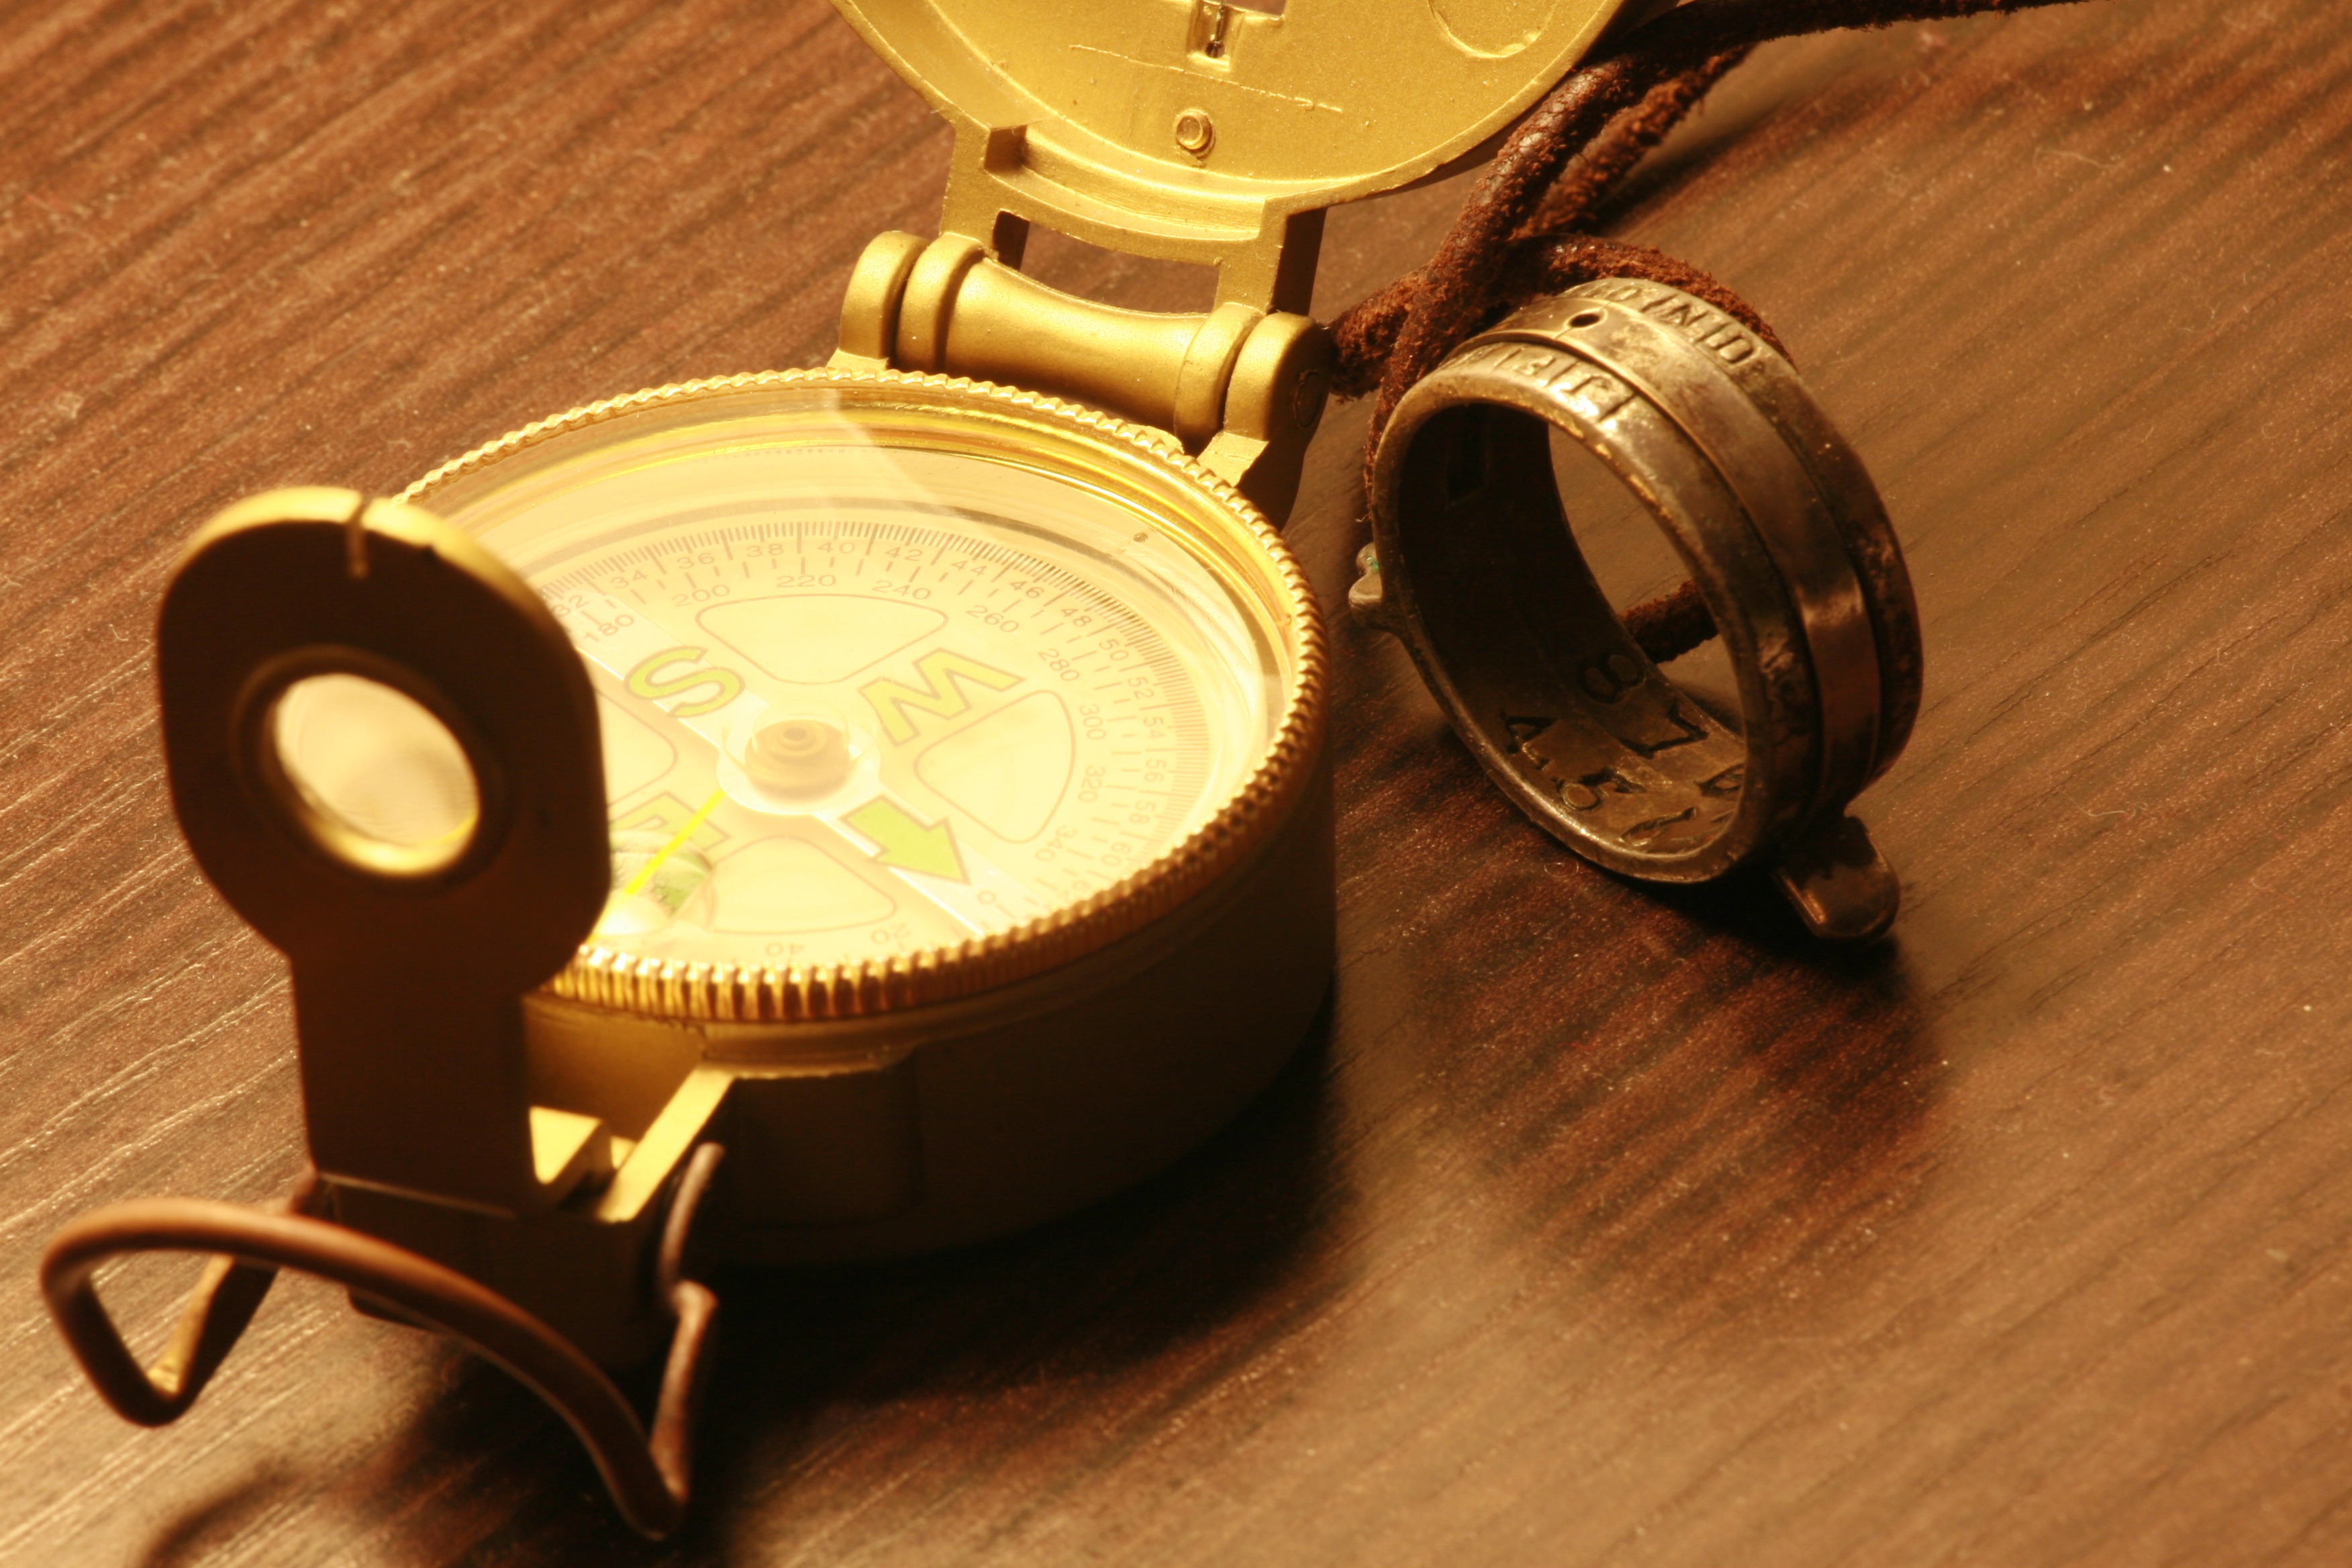
wood, clock, time, adventure, travel, drink, compass, lighting, brass, emotion, heading, entrepreneur, uncertainty, undertaking, man made object